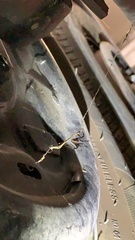
Species: Lactrodectus_hesperus